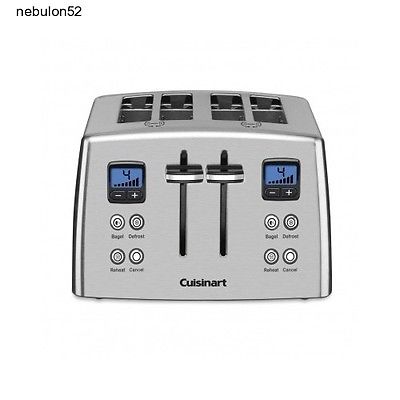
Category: toaster